Jesse E. Holmes

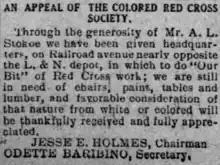
Advertisement from the Colored Red Cross which appeared in The Sea Coast Echo (Bay Saint Louis, Mississippi) on 8 September 1917

Later that year, Rev. Holmes was elected chairman of the Colored Red Cross chapter in Bay Saint Louis. His wife, Susie, served on the executive committee.